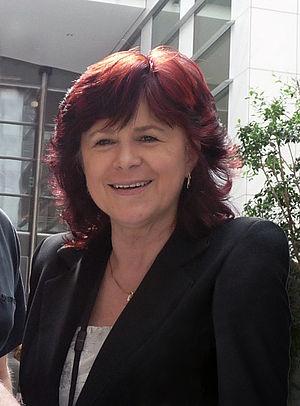
Cet article présente la liste des députés européens de Slovaquie pour la période 2009-2014, élus lors des élections européennes de 2009 en Slovaquie.
Monika Smolková, née le 6 octobre 1956, est une femme politique slovaque.